Lucia, California

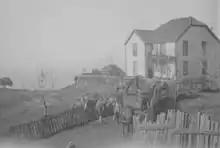
The Harlan home in Lucia, California was also the post office and a branch of county library. The home was built in 1901 and burned on December 12, 1926.

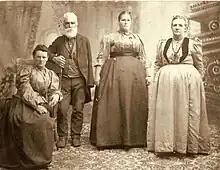
Dani Family. (L-R) daughter Mary Elizabeth, father Gabriel, daughter Lucia, and mother Elizabeth

Ada Amanda Dani married her neighbor Wilbur Harlan on July 7, 1889. They had 11 children. On March 8, 1900, the post office was opened in the home of Elizabeth and Gabriel Dani. While Lucia was postmaster, it served about 65 local residents.